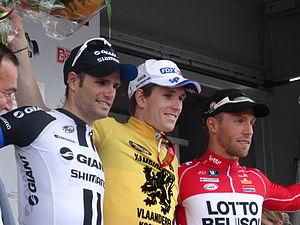
Championnat des Flandres 2014.
Luka Mezgec, né le 27 juin 1988 à Kranj, est un coureur cycliste slovène, membre de l'équipe Mitchelton-Scott. Sprinteur, il a notamment remporté une étape du Tour d'Italie 2014.
La 99ᵉ édition du Championnat des Flandres a eu lieu le 19 septembre 2014. La course fait partie du calendrier UCI Europe Tour 2014 en catégorie 1.1.
Le Championnat des Flandres est une course cycliste belge disputée dans la province de Flandre-Occidentale.
Arnaud Démare est un coureur cycliste français né le 26 août 1991 à Beauvais, membre de l'équipe Groupama-FDJ depuis 2012. Spécialiste du sprint, il est notamment champion du monde espoirs en 2011, champion de France sur route en 2014, 2017 et 2020 et lauréat de la Vattenfall Cyclassics 2012 et de Milan-San Remo 2016. Sur les grands tours, il a remporté deux étapes du Tour de France et une du Tour d'Italie.
L'UCI Europe Tour 2014 est la dixième édition de l'UCI Europe Tour, l'un des cinq circuits continentaux de cyclisme de l'Union cycliste internationale. Il est composé d'environ 300 compétitions organisées du 2 février au 19 octobre 2014 en Europe.